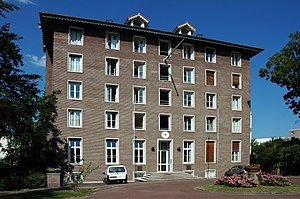
Cité internationale universitaire de Paris / Historie
Det danske Studenterhus i Paris
La Cité Internationale Universitaire de Paris er en international studenterby i 14. arrondissement i Paris.